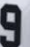
Number: 9